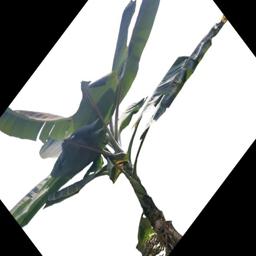
Label: MALBHOG LEAF